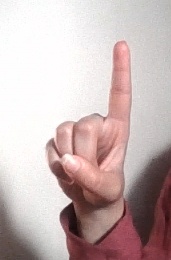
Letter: bb